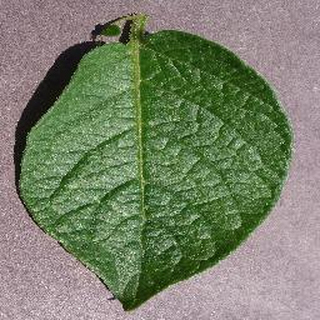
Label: healthy_potato